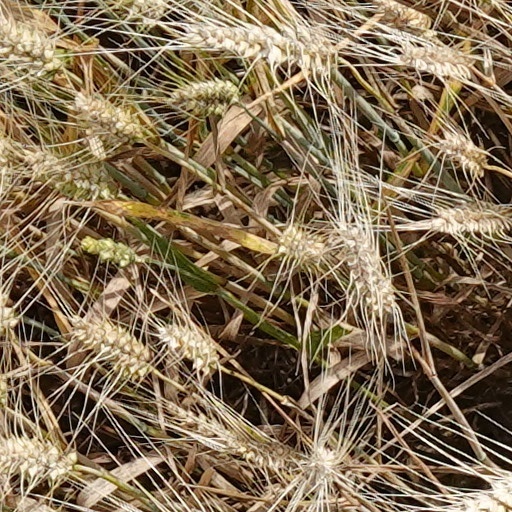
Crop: wheat